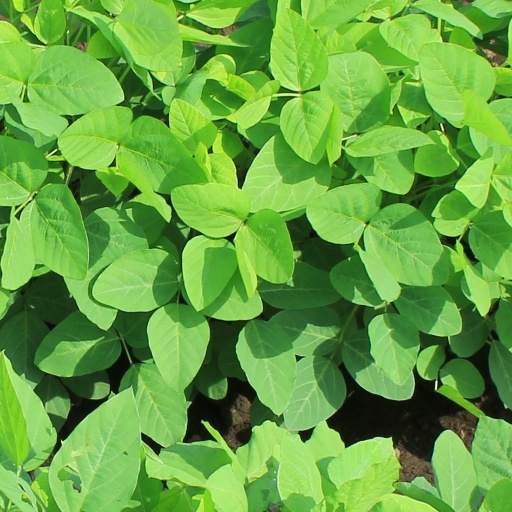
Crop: soybean